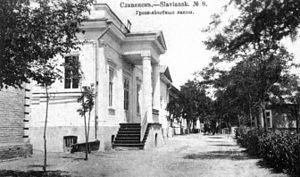
Sloviansk ou Slaviansk est une ville de l'oblast de Donetsk, en Ukraine, et le chef-lieu administratif du raïon de Sloviansk. Sa population s'élevait à 117 445 habitants en 2013.